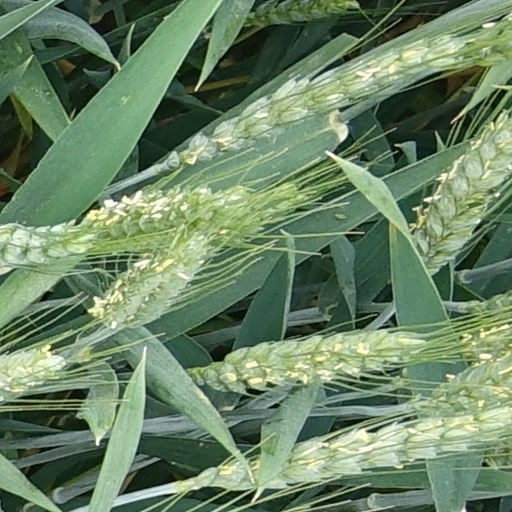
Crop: wheat